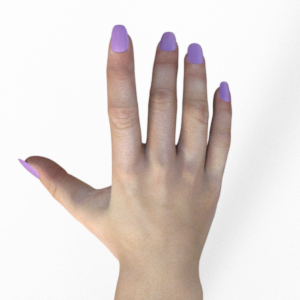
Label: paper